Barbara Stanwyck on stage, screen, radio and television

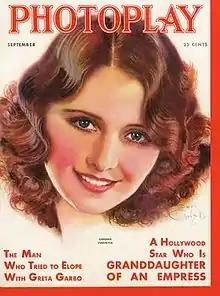
Stanwyck on the cover of the September 1931 "Photoplay" magazine

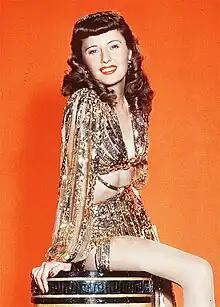
Barbara Stanwyck in "Ball of Fire" (1941)

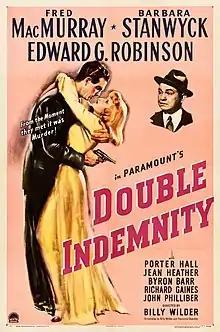
Lobby poster of Fred MacMurray, Stanwyck, and Edward G. Robinson in "Double Indemnity" (1944)

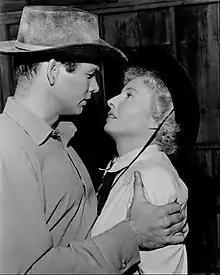
David Janssen and Stanwyck from Zane Grey Theatre (1958)

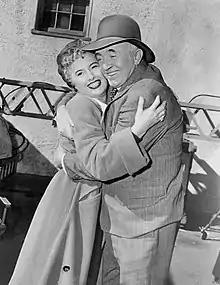
Stanwyck with Walter Brennan from "The Real McCoys" (1959)

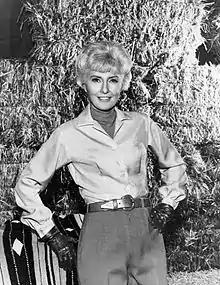
Stanwyck publicity photo from "The Big Valley" (1968)

Stanwyck was nominated for the Best Actress Academy Award four times. She never won, but received an honorary award in 1982, "for superlative creativity and unique contribution to the art of screen acting".